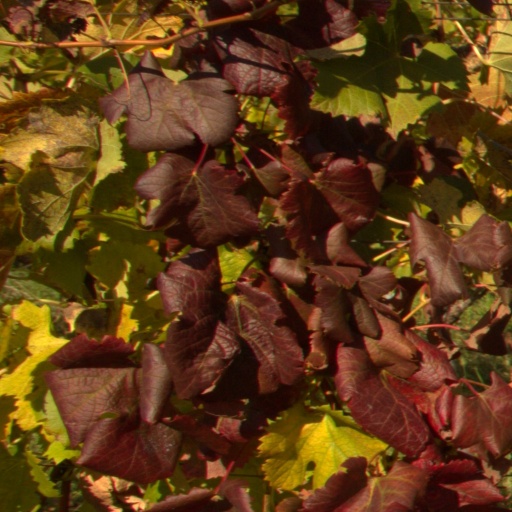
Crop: grape